Battle of Hollandia

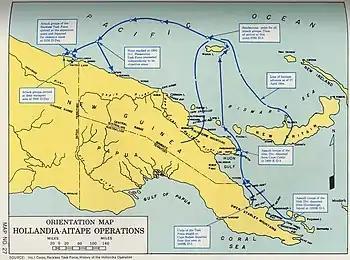
Hollandia–Aitape operations map

Hollandia was situated on the east side of a headland separating Humboldt Bay to the east and Tanahmerah Bay, to the west. The town itself was on the shore of Humboldt Bay, with a first-class anchorage. The headland was formed by the Cyclops Mountains, a mountain ridge rising steeply to and was backed by Lake Sentani, extending east to west. Between the mountain ridge and the lake was a narrow plain where the Japanese had built a number of airfields; three had been constructed by April 1944 and a fourth was under construction. Of these, only one was considered to be complete.